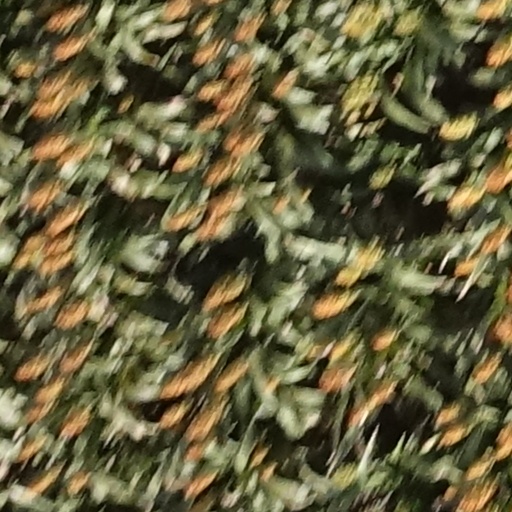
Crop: sorghum